Damems railway station

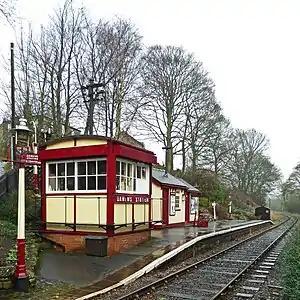
Damems railway station in 2011

Damems railway station serves the village of Damems near Keighley, and within the City of Bradford Metropolitan District, West Yorkshire, England. It is used for heritage trains on the Keighley and Worth Valley Railway and trains do not stop unless requested.